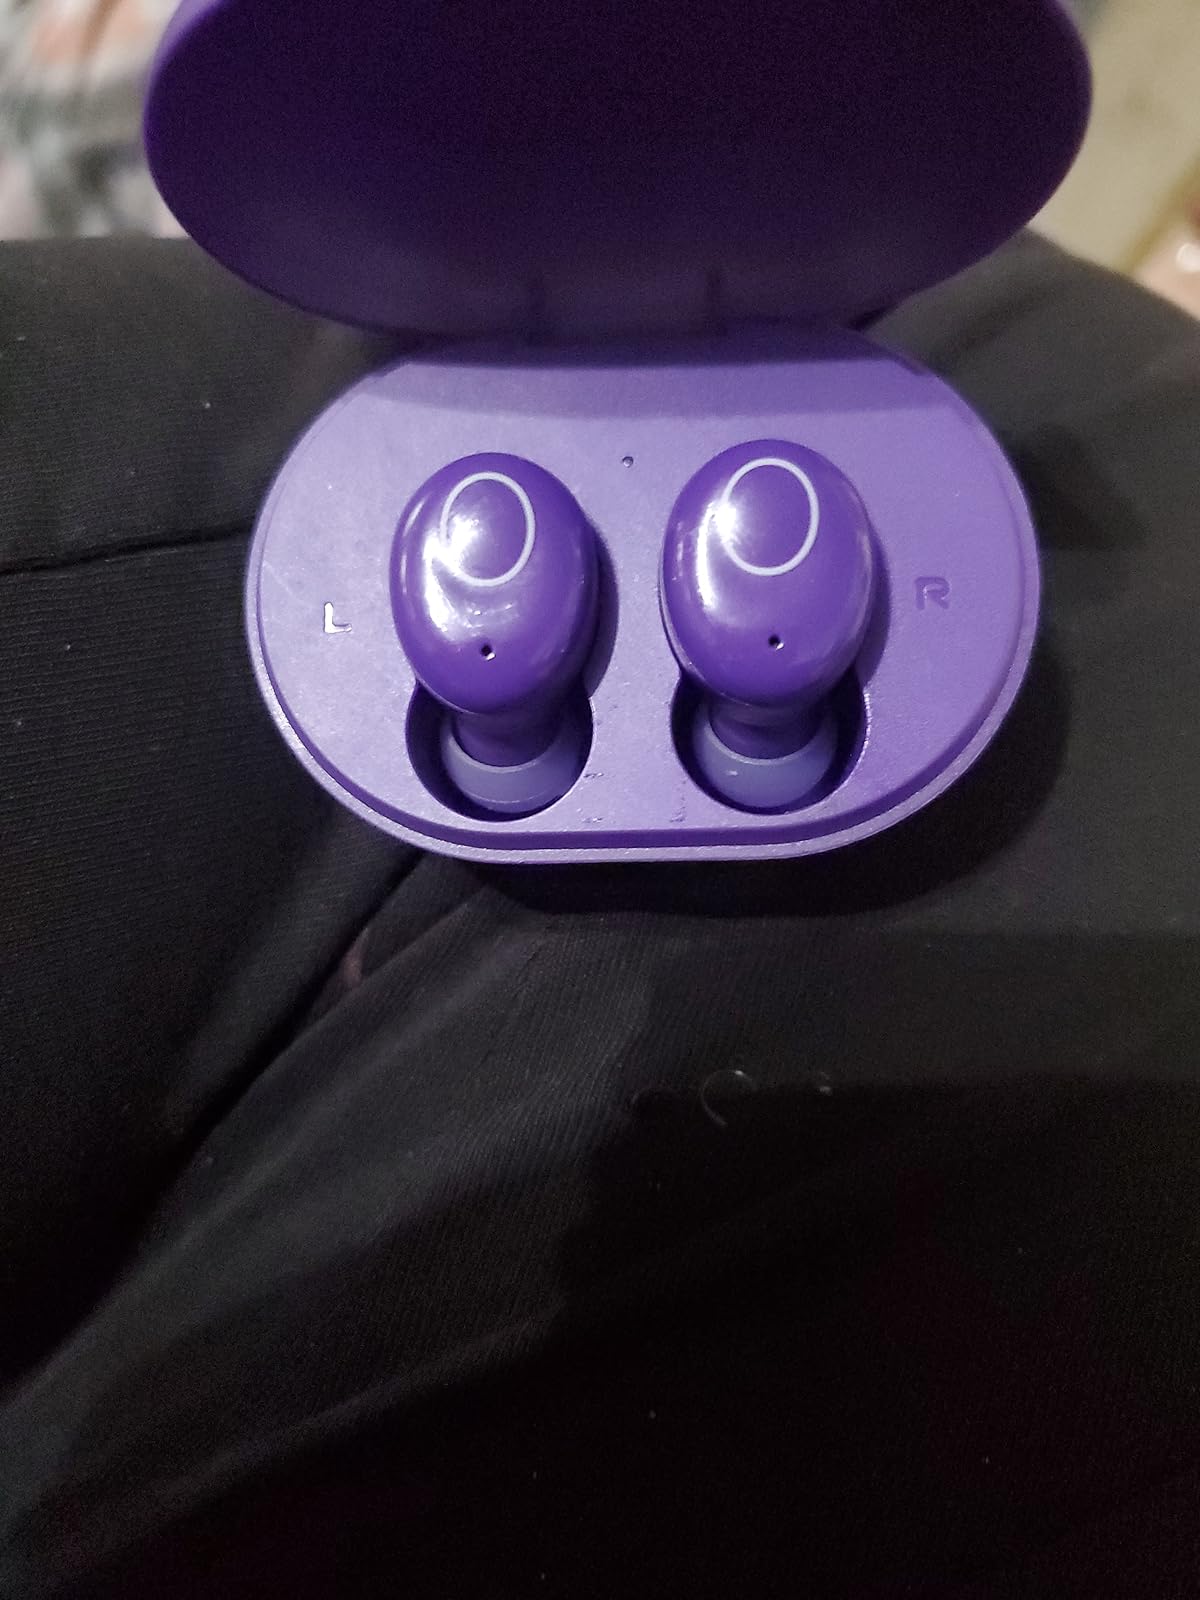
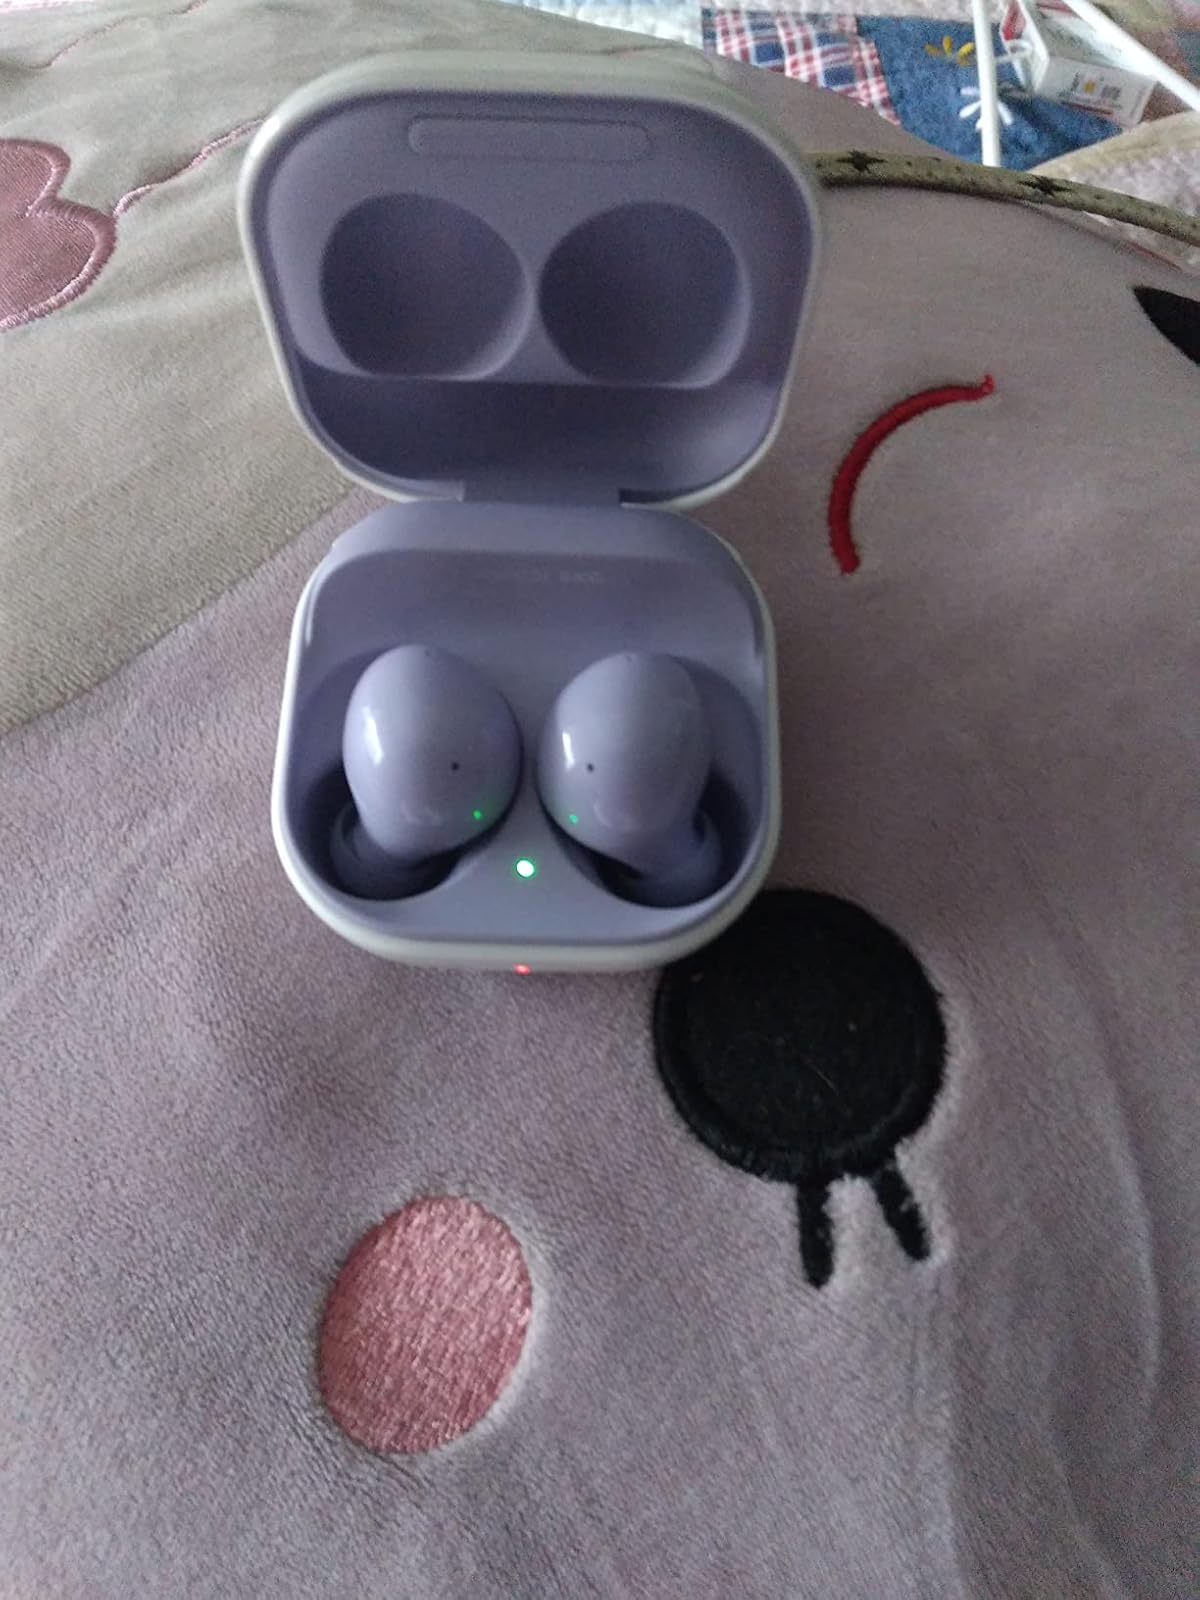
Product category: earbuds
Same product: no